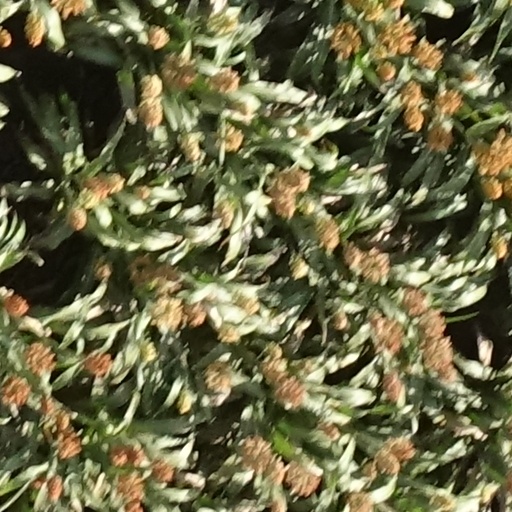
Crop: sorghum